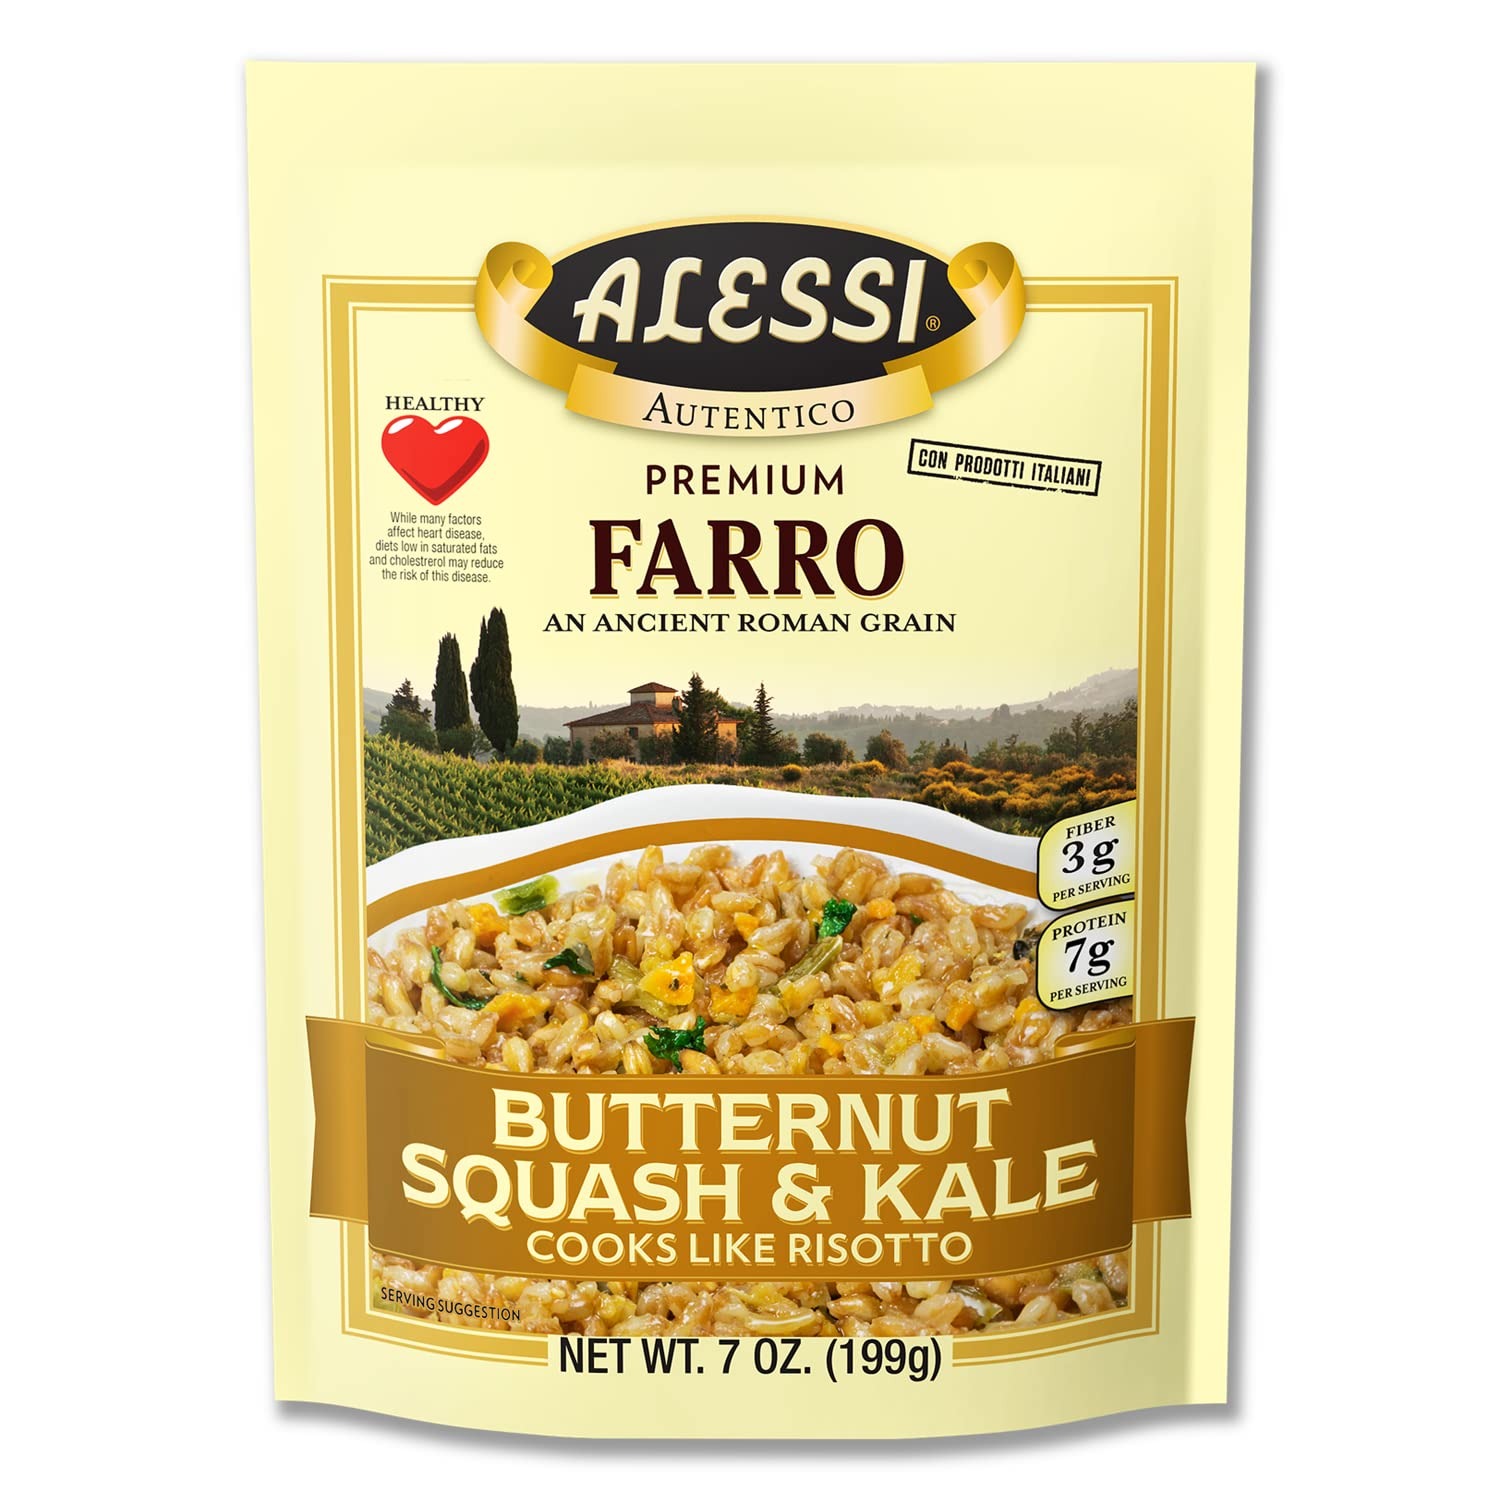
Item Name: Alessi Autentico, Premium Seasoned Roman Grain Farro, Cooks Like Risotto, Heart Healthy, Easy to Prepare, 7oz (Butternut Squash & Kale, Pack of 6)
Bullet Point 1: IMPORTED- Farro, known as the “mother of all wheat." Farro was and is still a staple food prized not only for its taste but also for its nutrition. Alessi farro cooks like risotto and is the perfect mixture of nutty flavor packed with nutritious vegetables. Do yourself a favor and grab a couple of Alessi’s farro with butternut squash and kale and enjoy the taste of Italy.
Bullet Point 2: AUTHENTIC- rich and heart farro is great for the soul, literally! Gather around the dinner table with your loved ones or have a quick lunch with Alessi farro with butternut squash and kale. Either way, you’ll enjoy the taste of our heart-healthy farro. This dish is a wonderful accompaniment to most grilled meats as a side or a base for a nutrient-dense bowl.
Bullet Point 3: FRESH INGREDIENTS- seasoned and ready to pair with any dish. Alessi farro with butternut squash and kale is perfect for health-conscious consumers looking for high protein, fiber, and easy-to-digest food. Our farro is truly authentic and made with fresh ingredients.
Bullet Point 4: SIMPLE- easy to prepare and ready in less than 25 minutes! Alessi’s farro is so quick and easy to make that anyone can be a chef in minutes. Our farro is perfect for anyone with a busy lifestyle, feeding a large family, or someone who leaves things to the last minute (you know who you are).
Bullet Point 5: DELICIOUS- packed with flavor, making even the pickiest of eaters left satisfied. Alessi’s farro is heart healthy and loaded with nutrients and will quickly become a family favorite.
Value: 42.0
Unit: Ounce

Price: 20.51